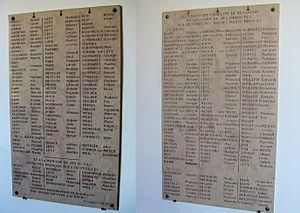
Montage à partir de File:Synagogue de Besançon - plaque 1.jpg et File:Synagogue de Besançon - plaque 2.jpg.
La synagogue de Besançon, plus rarement dénommée temple israélite de Besançon, est le principal lieu de culte juif de la ville française de Besançon, situé 23, quai de Strasbourg, dans le quartier de Battant. Elle succède à une précédente synagogue, construite en 1830 au 19 rue de la Madeleine par Pierre Marnotte, devenue trop étroite pour accueillir l'ensemble de la communauté, qui était en pleine croissance dans les années 1860. La construction, dessinée par Pierre Marnotte, dure de 1867 à 1870 mais elle fut inaugurée le 18 novembre 1869. C'est un chef-d’œuvre de style hispano-mauresque, inspiré par la mosquée de Cordoue et par l'Alhambra de Grenade. Elle est le principal site de réunion des Juifs de la ville. Le lieu de culte a été transformé en magasin à fourrage par la Wehrmacht pendant la Seconde Guerre mondiale et l'occupation allemande, le bâtiment n'a connu aucun changement significatif quant à son affectation et son architecture.